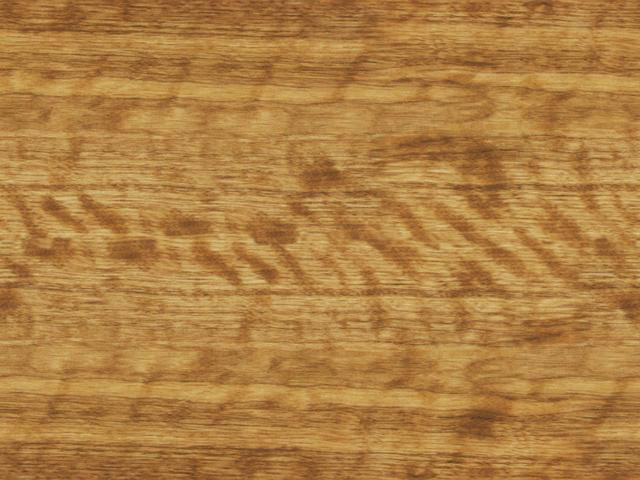
Texture: stratified